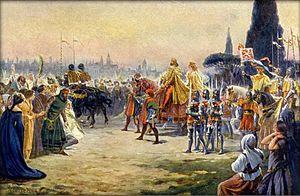
Cette page concerne l'année 1355 du calendrier julien.